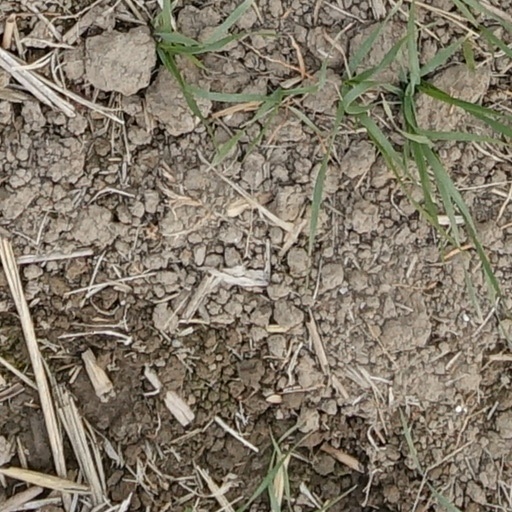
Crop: wheat